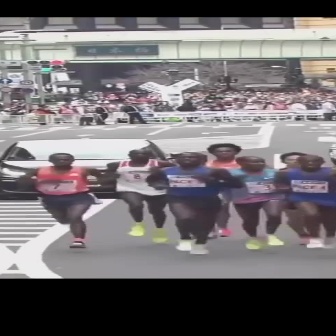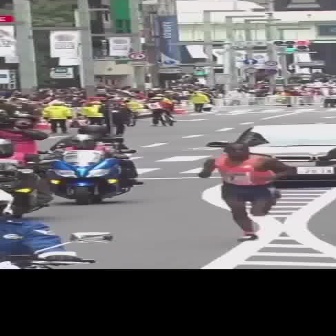
  Please identify the target specified by the bounding box [12,152,108,248] in the first image and locate it in the second image. Return the coordinates in [x_min,y_min,x_max,y_max] format.
Answer: [196,142,296,241]